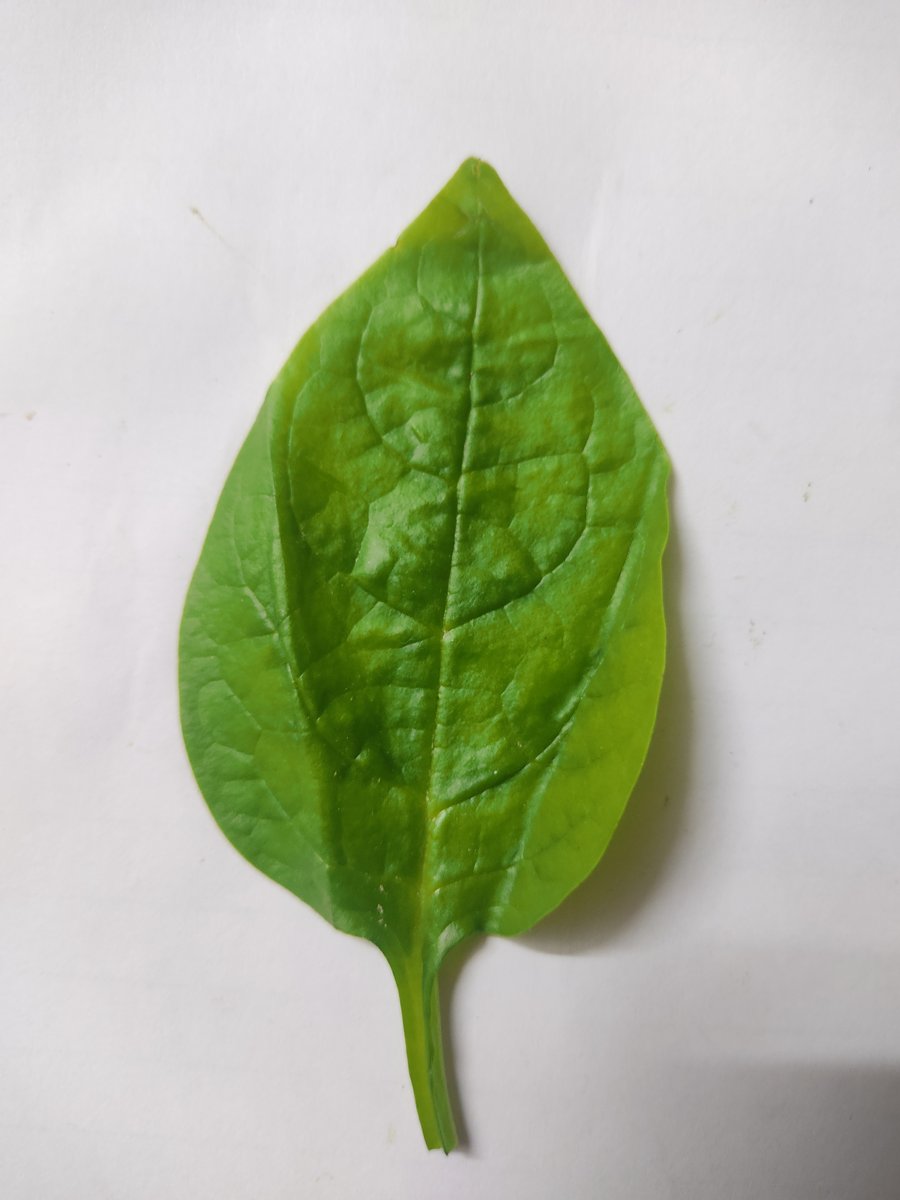
Label: Healthy-Leaf